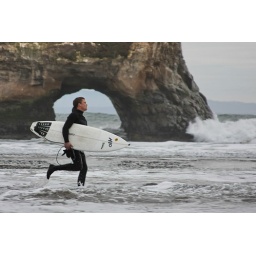
Surfer framed by the rock bridge at Natural Bridges State Park, CA.